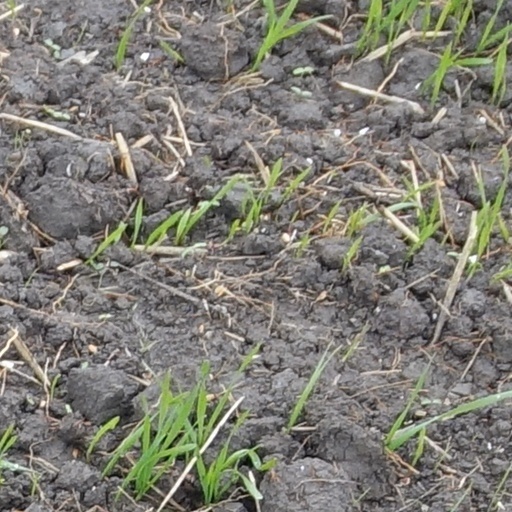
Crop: wheat